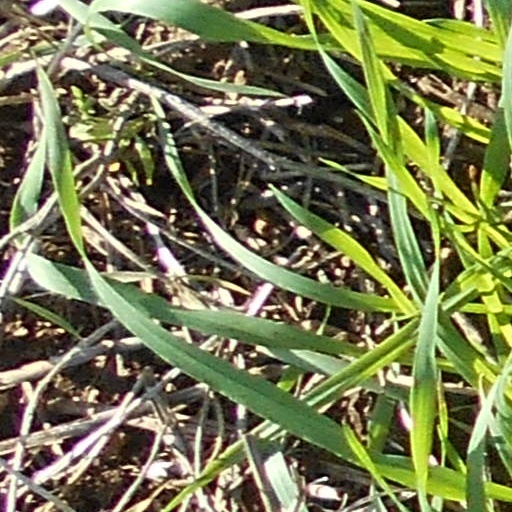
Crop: wheat